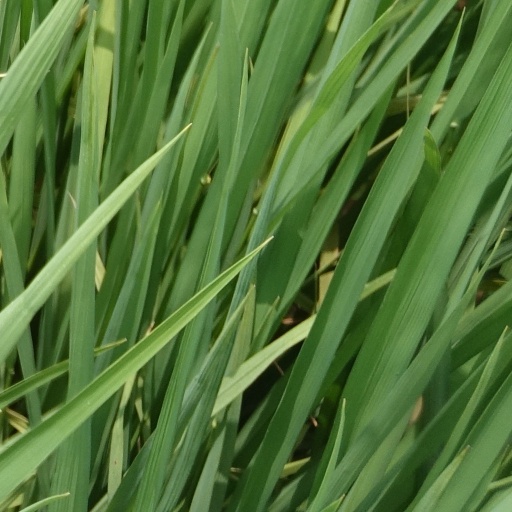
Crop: rice